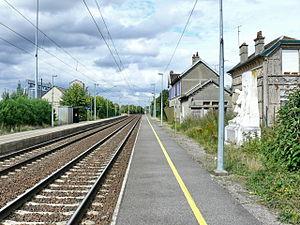
Vue générale de la Gare de La Faloise (Somme - Picardie - France)
La gare de La Faloise est une gare ferroviaire française de la ligne de Paris-Nord à Lille, située sur le territoire de la commune de La Faloise, dans le département de la Somme, en région Hauts-de-France.